Tega Brain

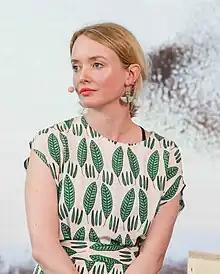

Tega Brain is an Australian-born digital artist and environmental engineer who is also an assistant professor of Integrated Digital Media at New York University (NYU). Brain is known for her eccentric and often purposefully dysfunctional information systems that examine the intersection between digital networks and natural phenomena. Her art works have been discussed widely in press outlets such as "The New York Times", "The Atlantic", "Artforum", "NPR" and "The Guardian". Brain's works have been exhibited in multiple museums such as the Whitney Museum of American Art and the Haus der Kulturen der Welt in Berlin. In 2021, Brain co-authored the textbook "Code as Creative Medium" which serves as a guide for educators and computer scientists about teaching and learning computational art and design.